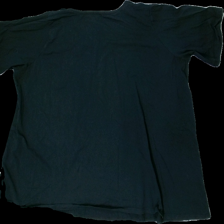
View: back
Type: T-shirt
Category: Ladies
Brand: Ellos
Colors: Black
Material: 100% Cotton
Cut: Loose
Size: 58
Season: All
Price range: <50
Recommended usage: Recycle
Description: Washed out